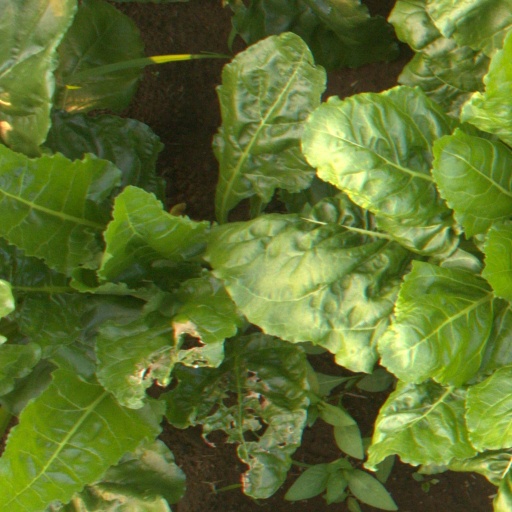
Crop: sugar beet